Brothertown Indians

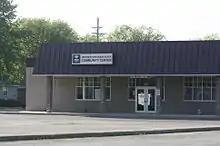
Community center in Fond du Lac

The Brothertown Indian Nation ("Eeyamquittoowauconnuck") was formed by three leaders of the Mohegan and Pequot tribes of New England and eastern Long Island: Samson Occom (Mohegan/Brothertown), a notable Presbyterian minister to New England Indians and fundraiser for Moor's Indian Charity School—although funds Occom raised for this school were used by Wheelock to found Dartmouth College; his son-in-law Joseph Johnson (Mohegan), who was a messenger for General George Washington during the American Revolution; and Occom's brother-in-law David Fowler (Montauk, Pequot). They organized as a new tribe the numerous remnant peoples who had survived the disruption of disease, colonialism and warfare, including some Narragansett and Montauk.